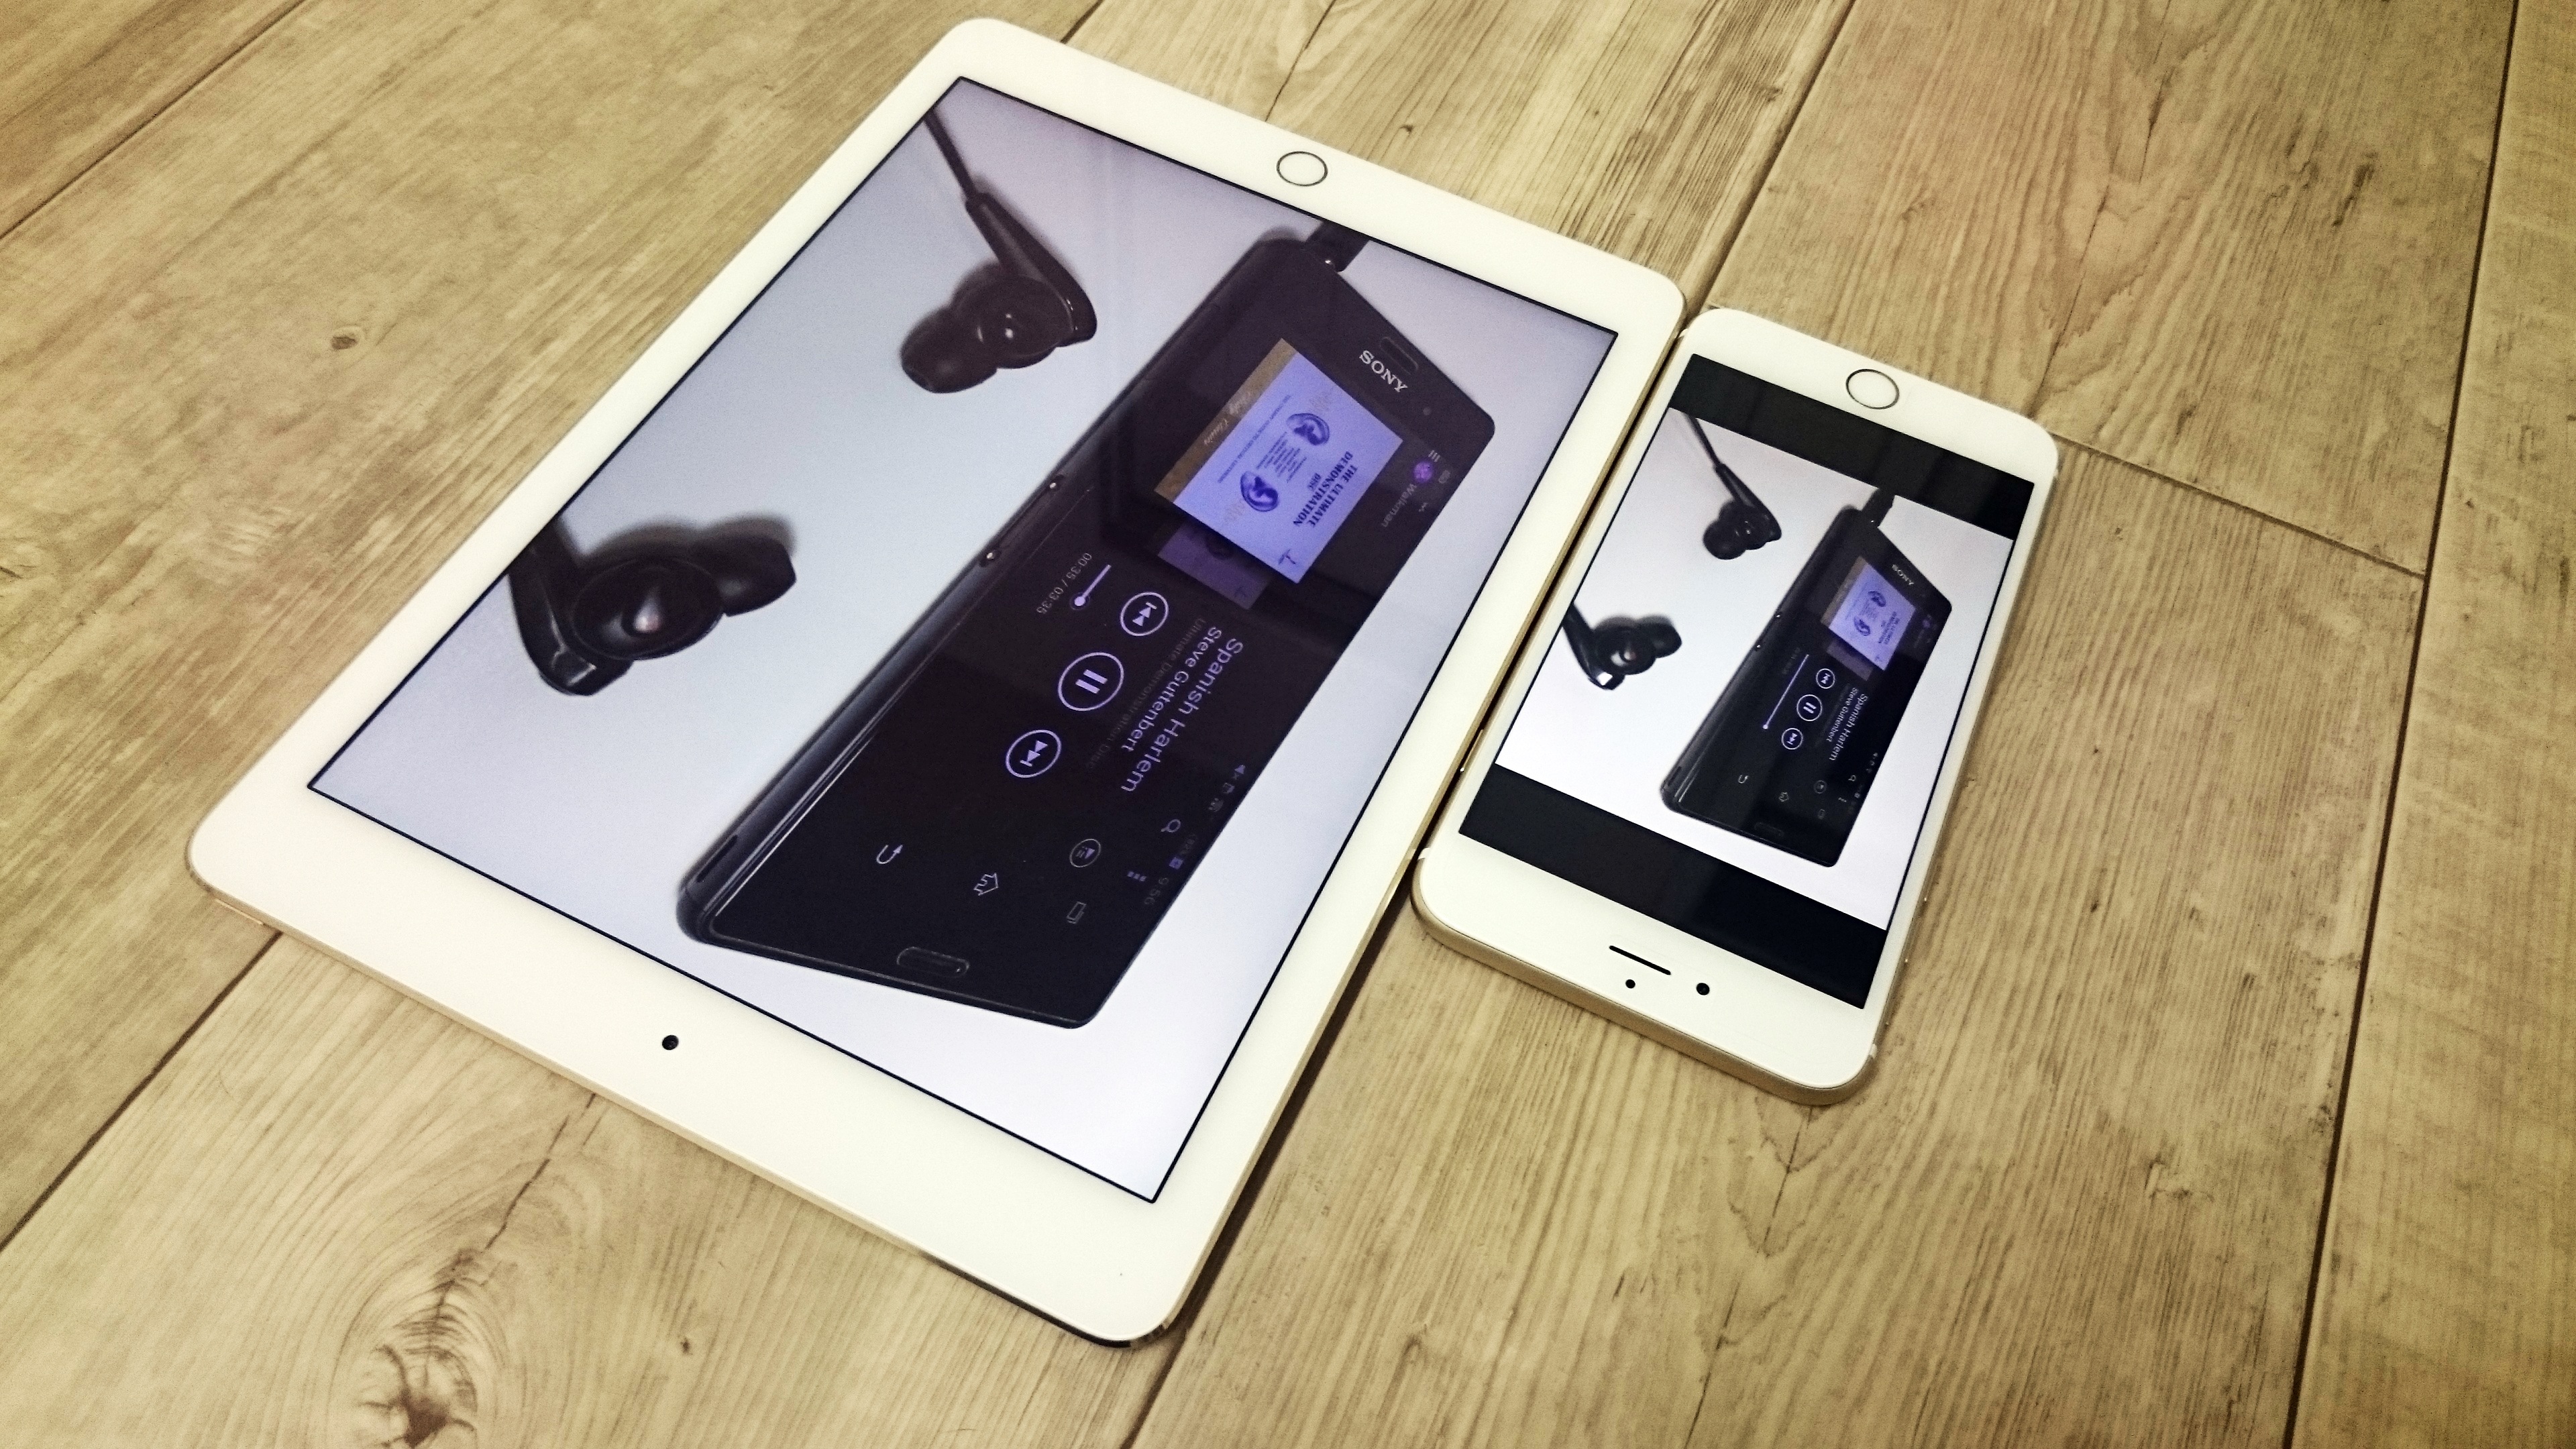
smartphone, apple, table, ipad, technology, gadget, mobile phone, device, brand, wooden table, font, electronics, design, iphone6, portable communications device